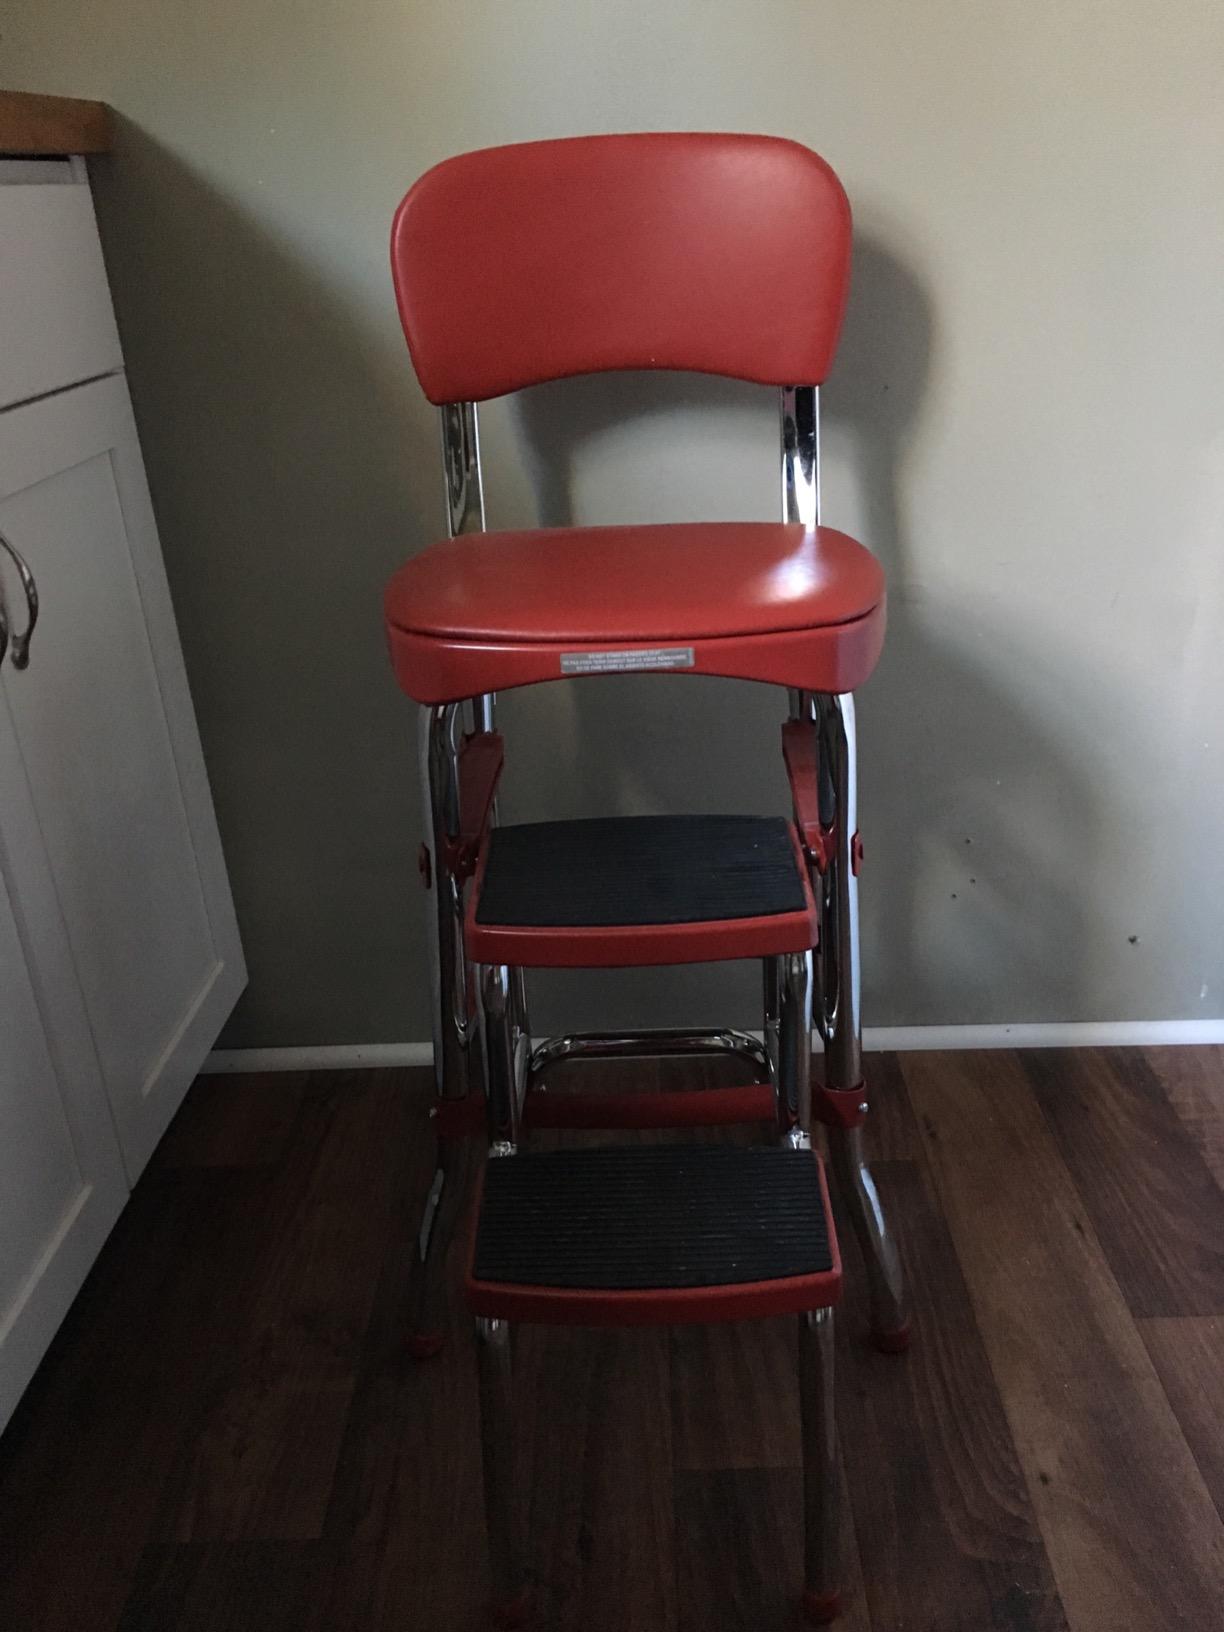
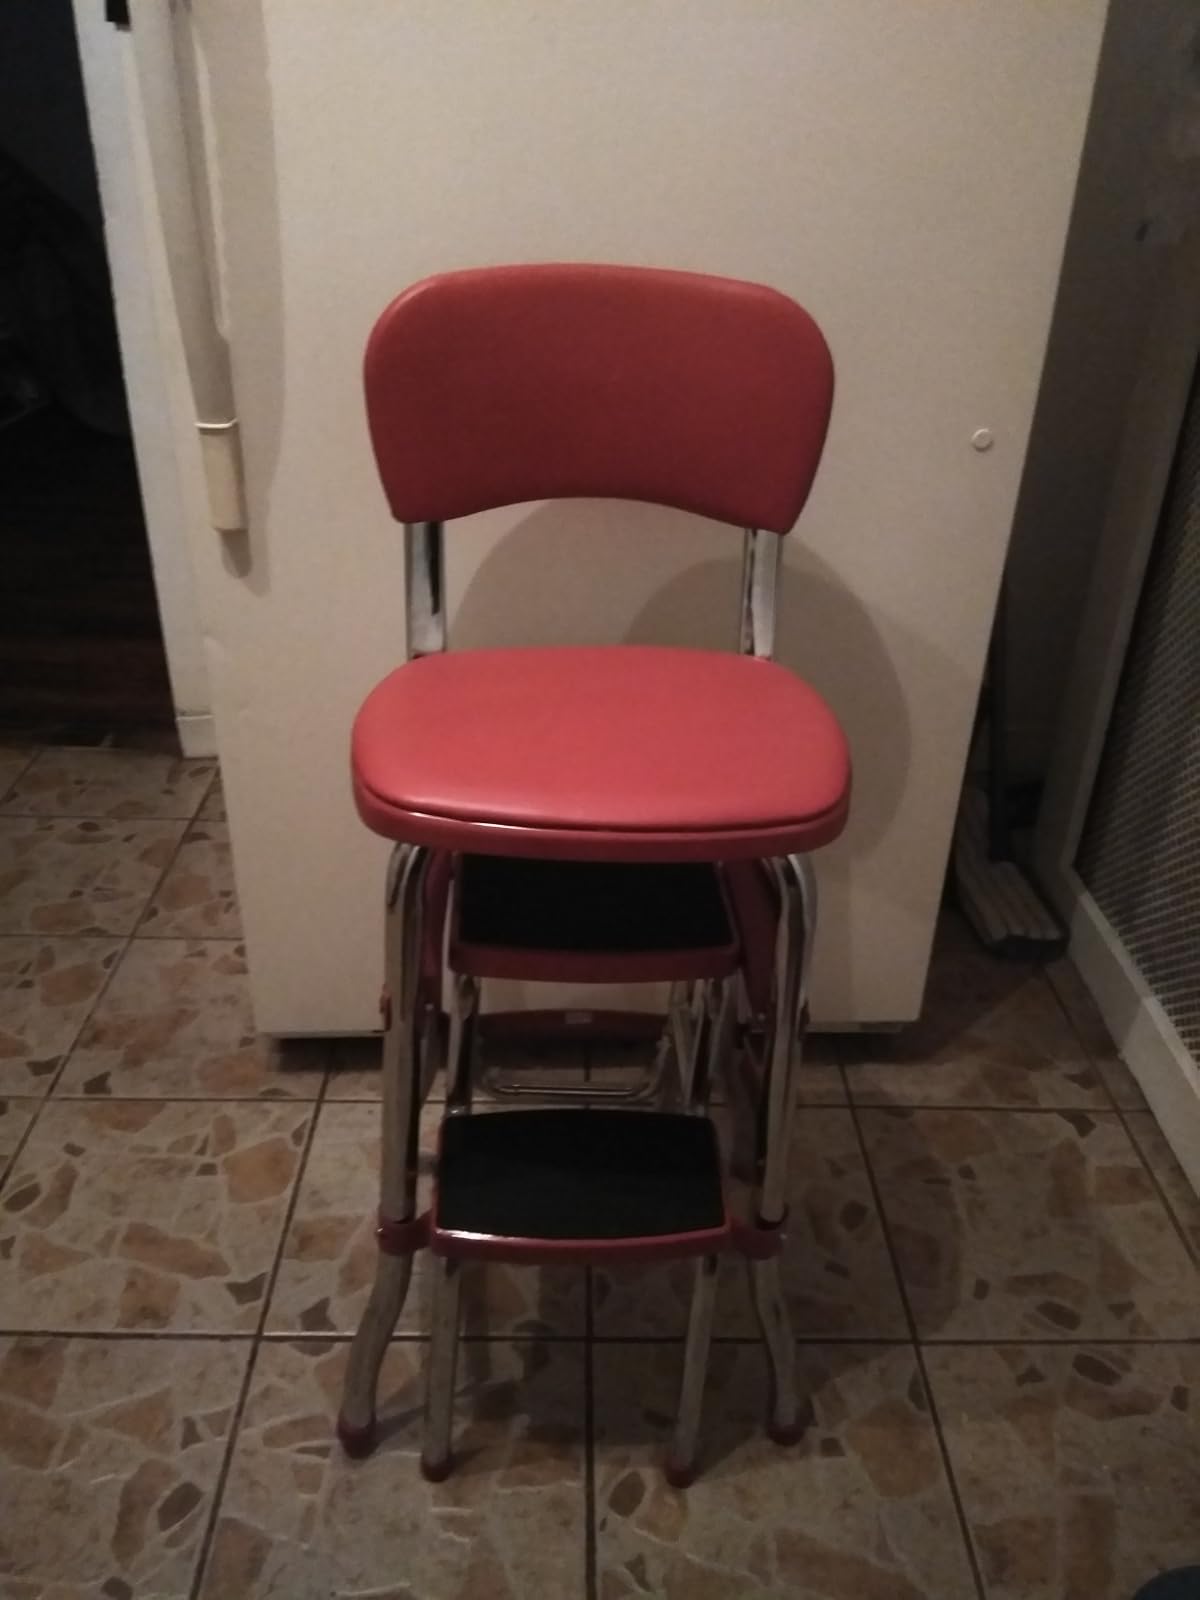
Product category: items_chair
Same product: yes